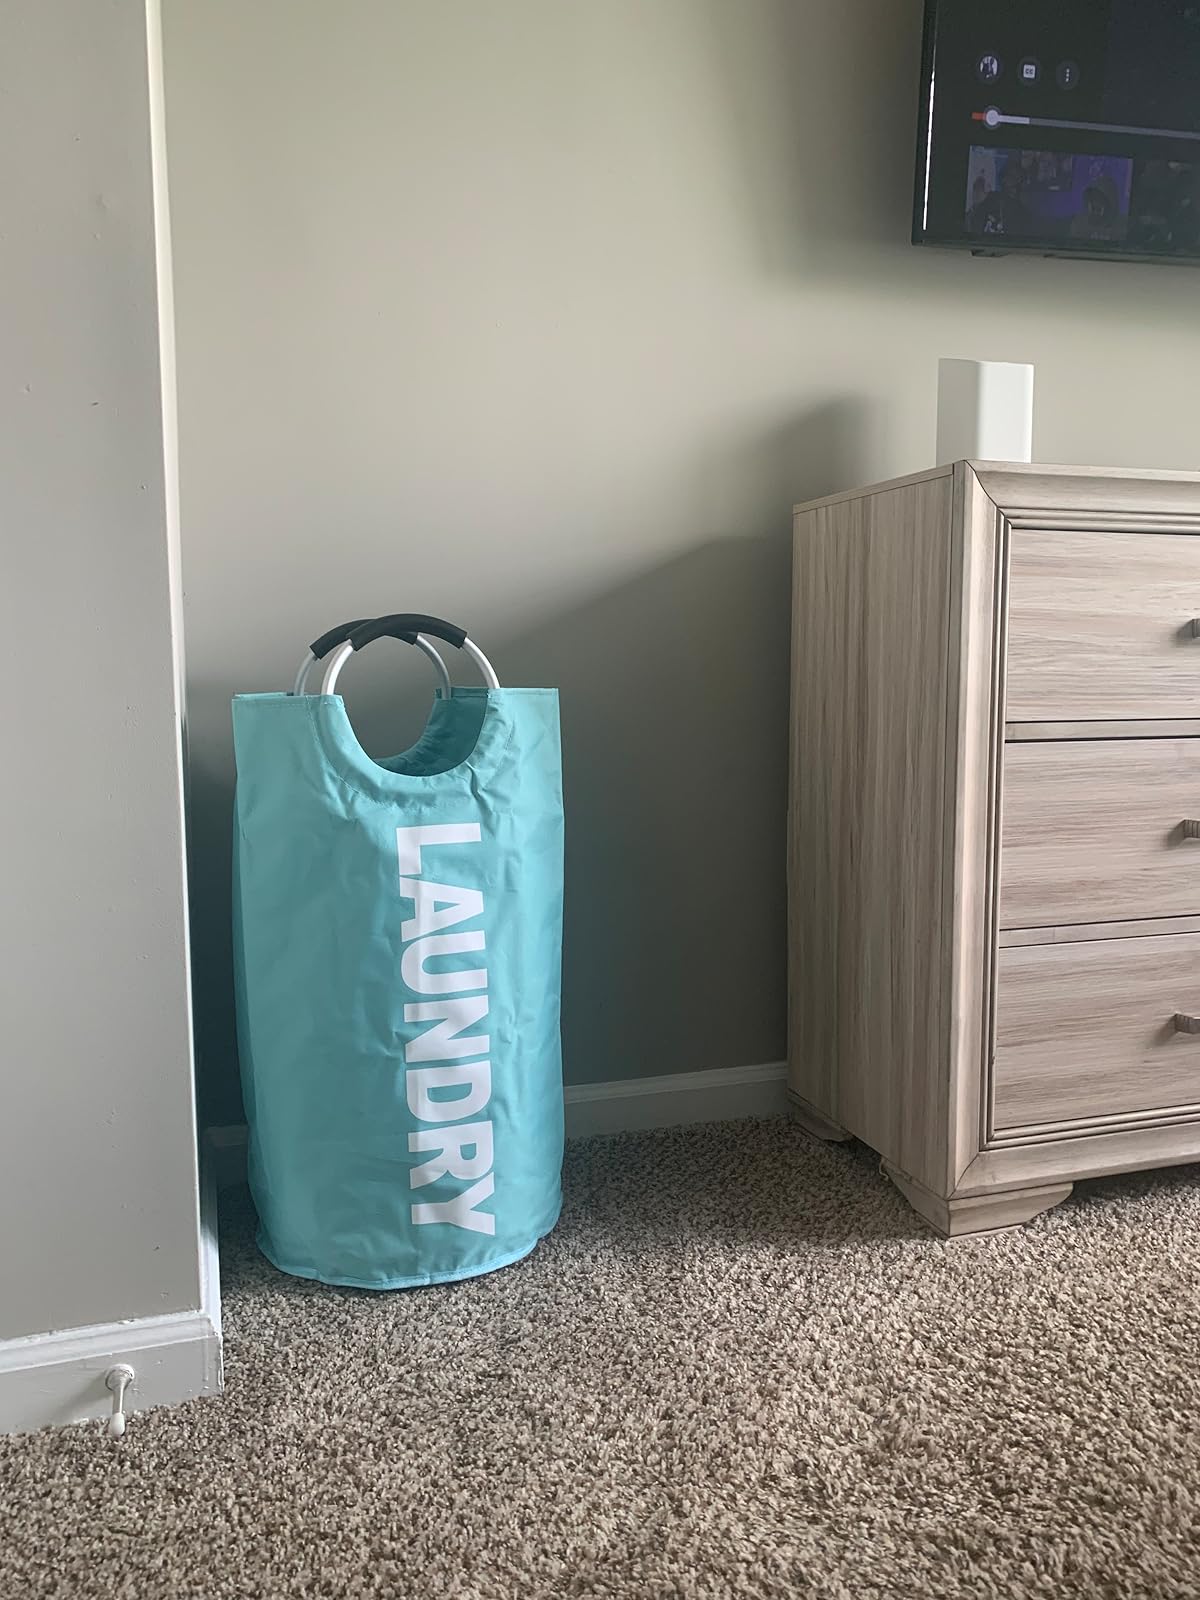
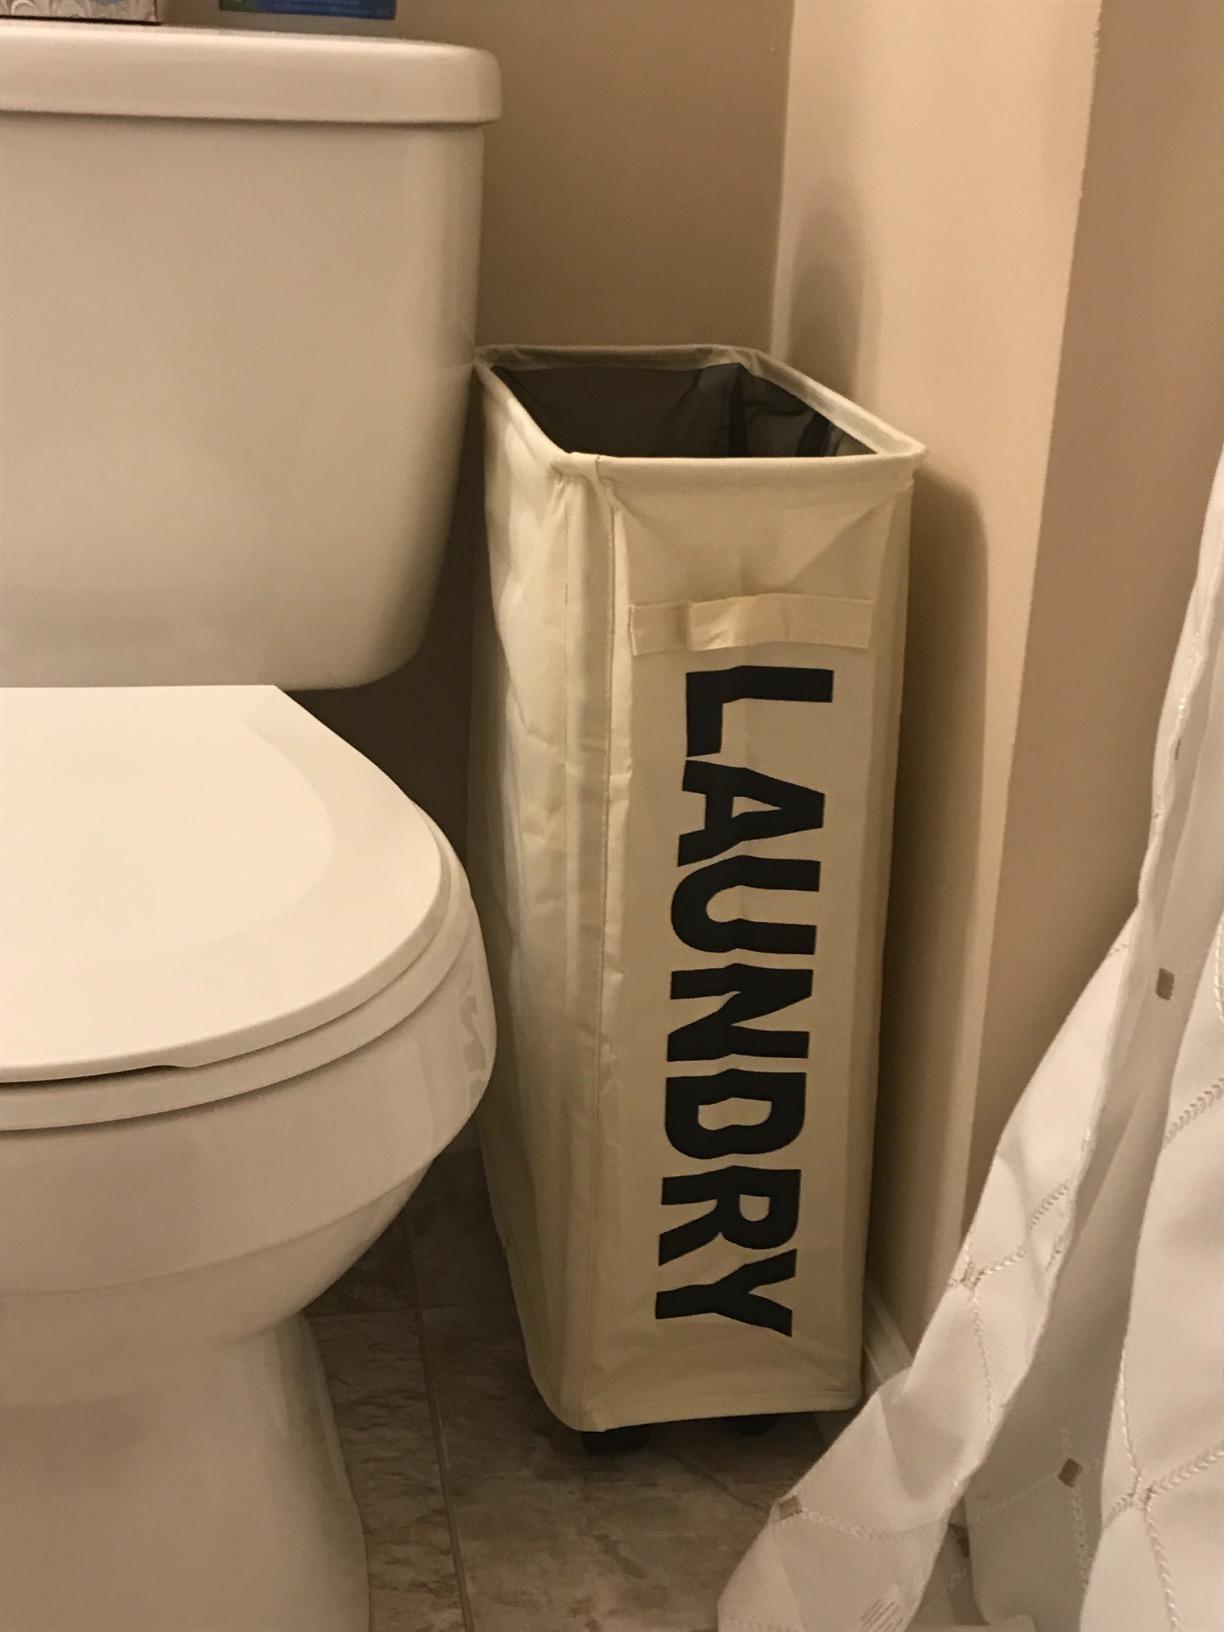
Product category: items_hamper
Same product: no